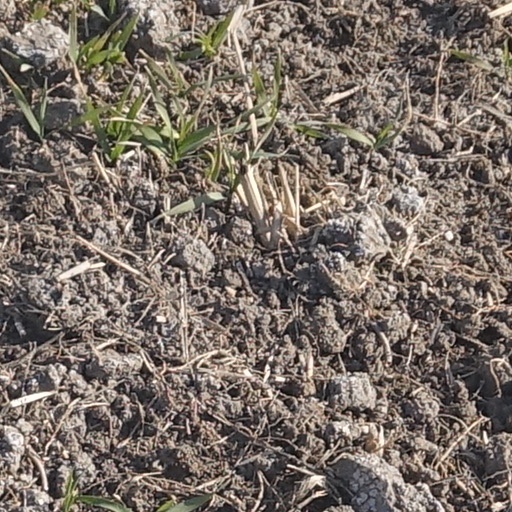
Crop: wheat